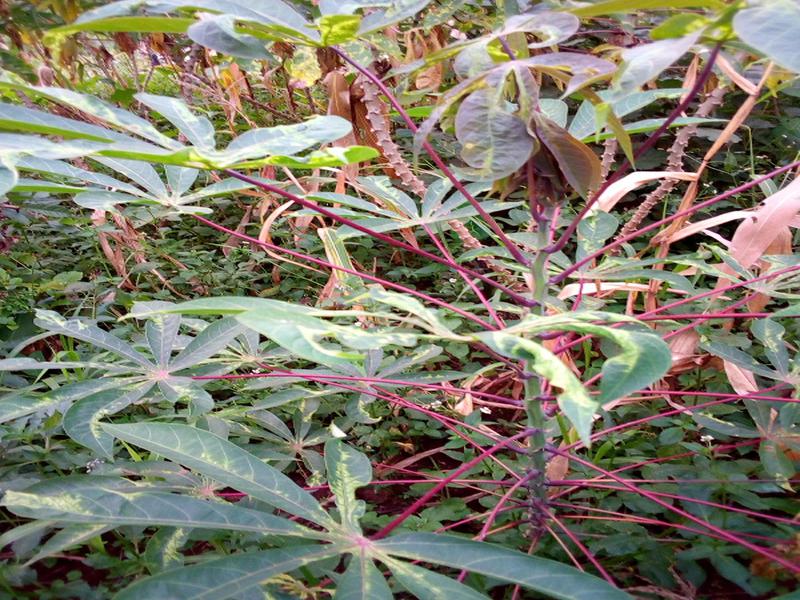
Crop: cassava
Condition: mosaic_disease